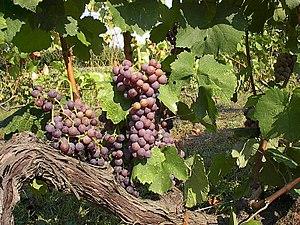
Les Vendanges est un ouvrage sous forme d'album alternant textes, peintures et photos de l'écrivain Bernard Clavel, paru aux éditions Hoëbeke en 2000.